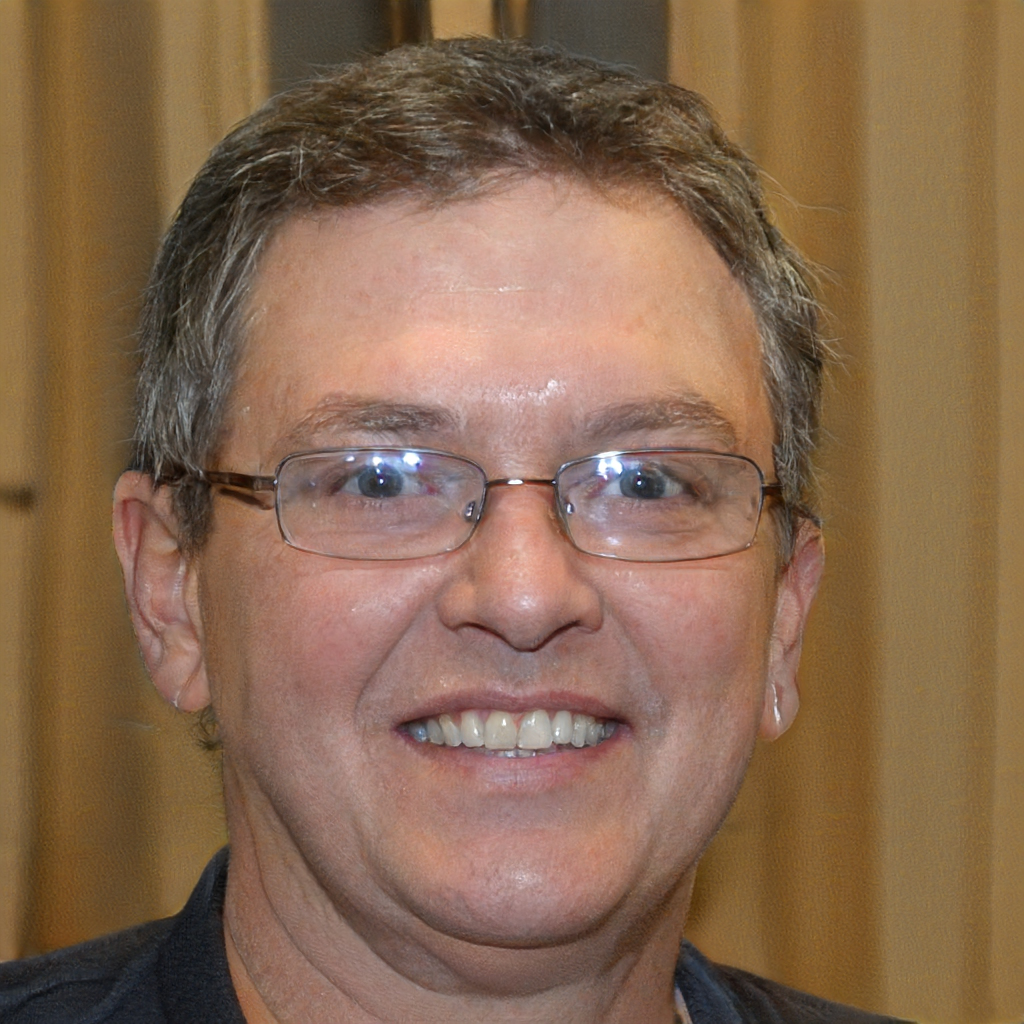
Gender: Male